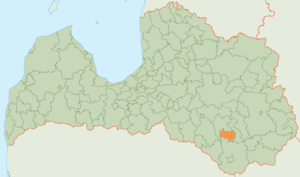
Vārkava est un novads de Lettonie, situé dans la région de Latgale. En 2009, sa population est de 2 412 habitants.